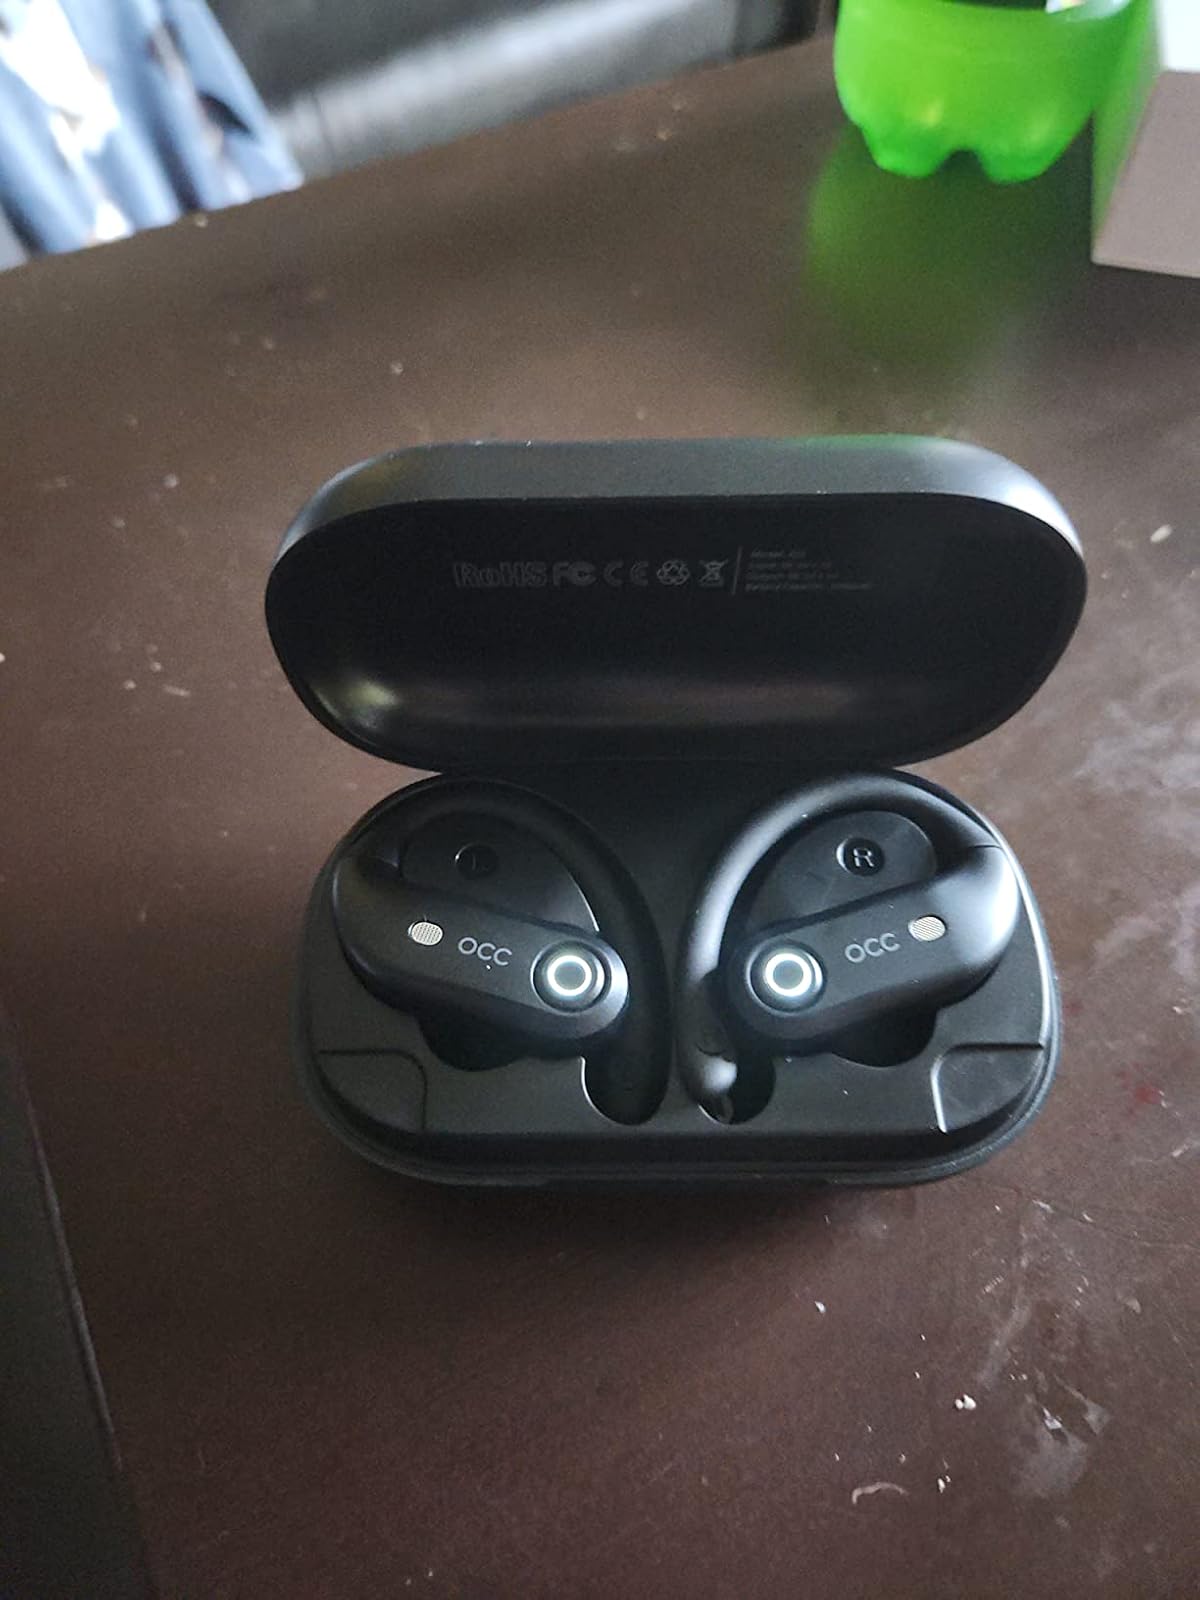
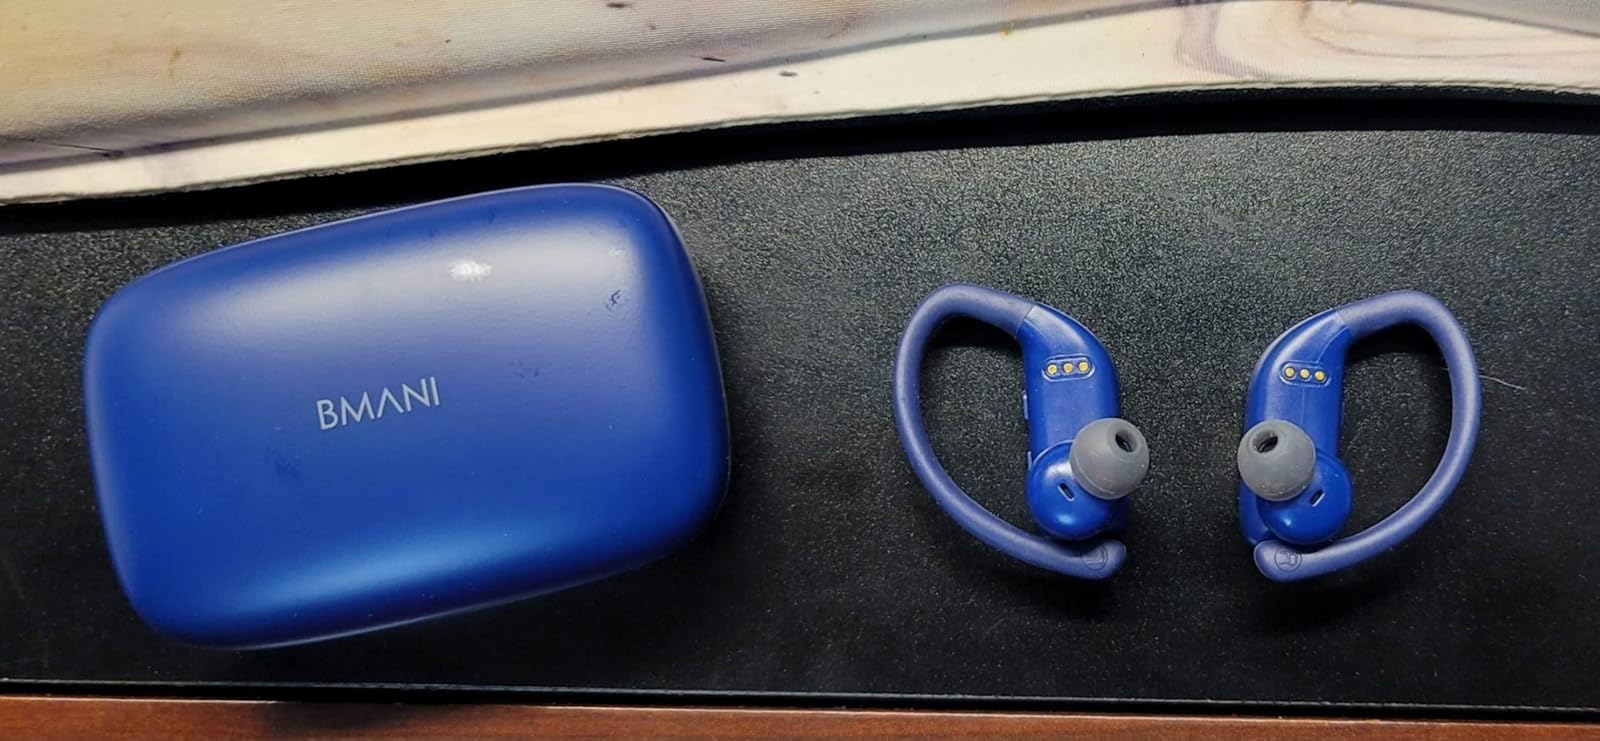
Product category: earbuds
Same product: no